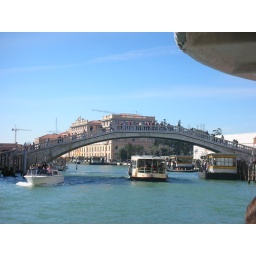
Some bridge going over Gran Canal as we tried to take the vaporetto (a water bus) to the airport.